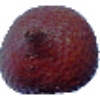
Label: salak